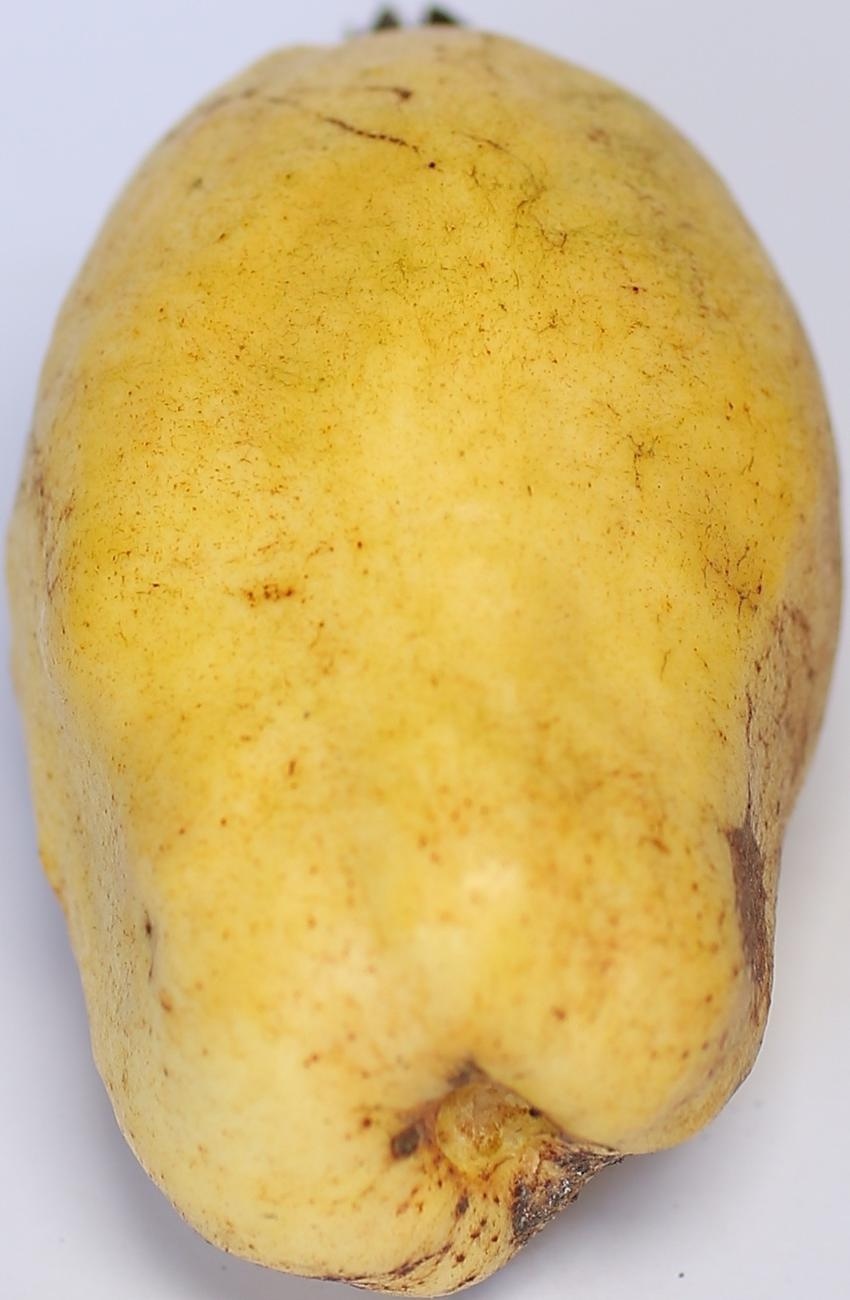
Maturity: ripe
Variety: thadhrami